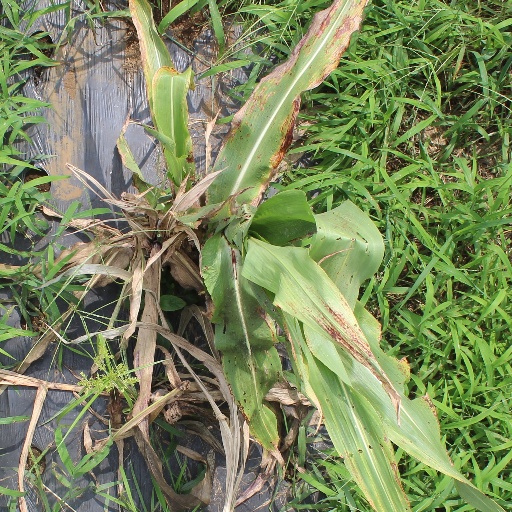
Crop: sorghum